Eulàlia Reguant

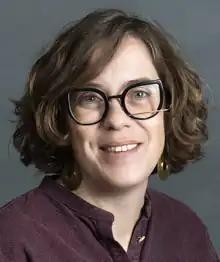
Eulàlia Reguant (2021)

Eulàlia Reguant i Cura (born September 19, 1979) is a Catalan politician. From 2015 to 2017 she represented the constituency of Barcelona in the Parliament of Catalonia, where she was a member of the Popular Unity Candidacy ("CUP"). From 2017 to 2019 she was a councilor in the City Council of Barcelona.